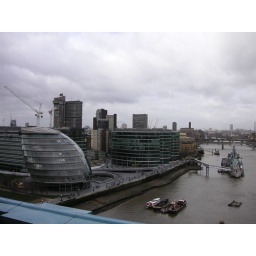
View from tower bridge of the london assembly building and the HMS belfast, london eye is in the far background